Bat detector

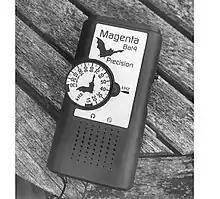
A bat detector on a table

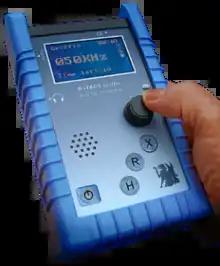
All-digital bat detector with heterodyne, frequency division and time expansion

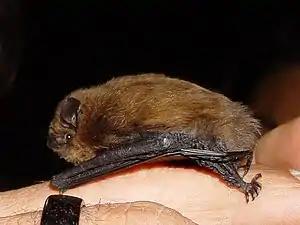
Common Pipistrelle

A bat detector is a device used to detect the presence of bats by converting their echolocation ultrasound signals, as they are emitted by the bats, to audible frequencies, usually about 120 Hz to 15 kHz. There are other types of detectors which record bat calls so that they can be analysed afterward, but these are more commonly referred to by their particular function.